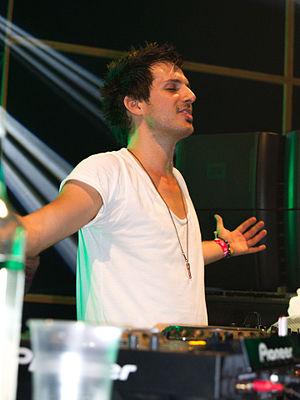
Code Black, de son vrai nom Corey Soljan, est un producteur et disc jockey (DJ) de hardstyle australien né le 30 juillet 1987 à Sydney.